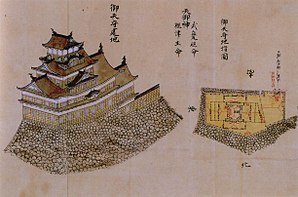
Okayama Slot / Historie
Historisk tegning.
Okayama Slot er et japansk slot i byen Okayama i Okayama-præfekturet i Japan. Hovedtårnet blev afsluttet i 1597, ødelagt i 1945 og genopført i beton i 1966. To af vagttårnene overlevede bombningen i 1945 og er nu opført af Bunka-chou som vigtige kulturelle bygninger.